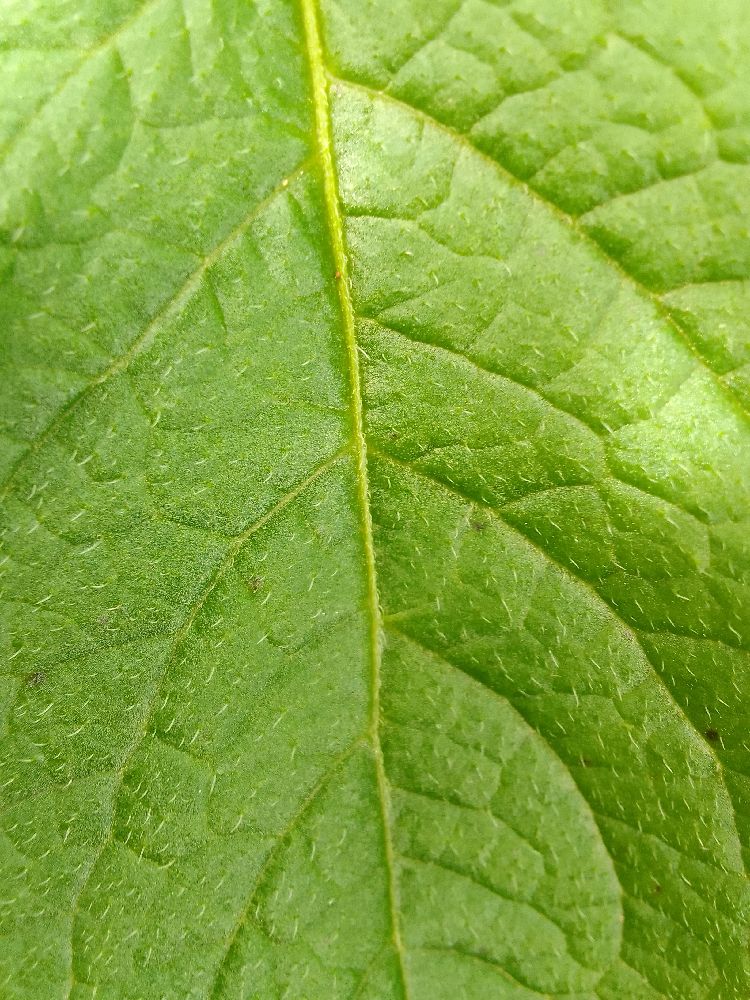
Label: Healthy